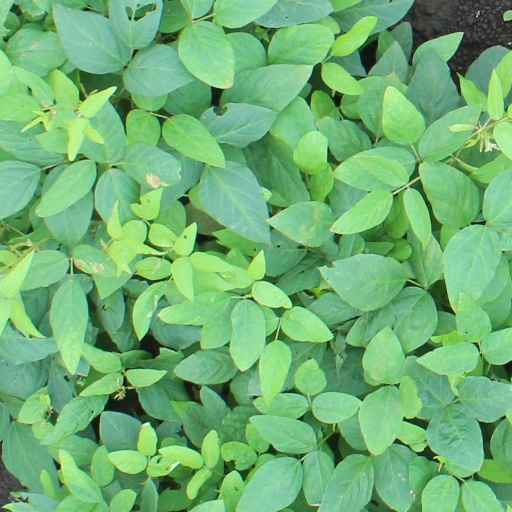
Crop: soybean